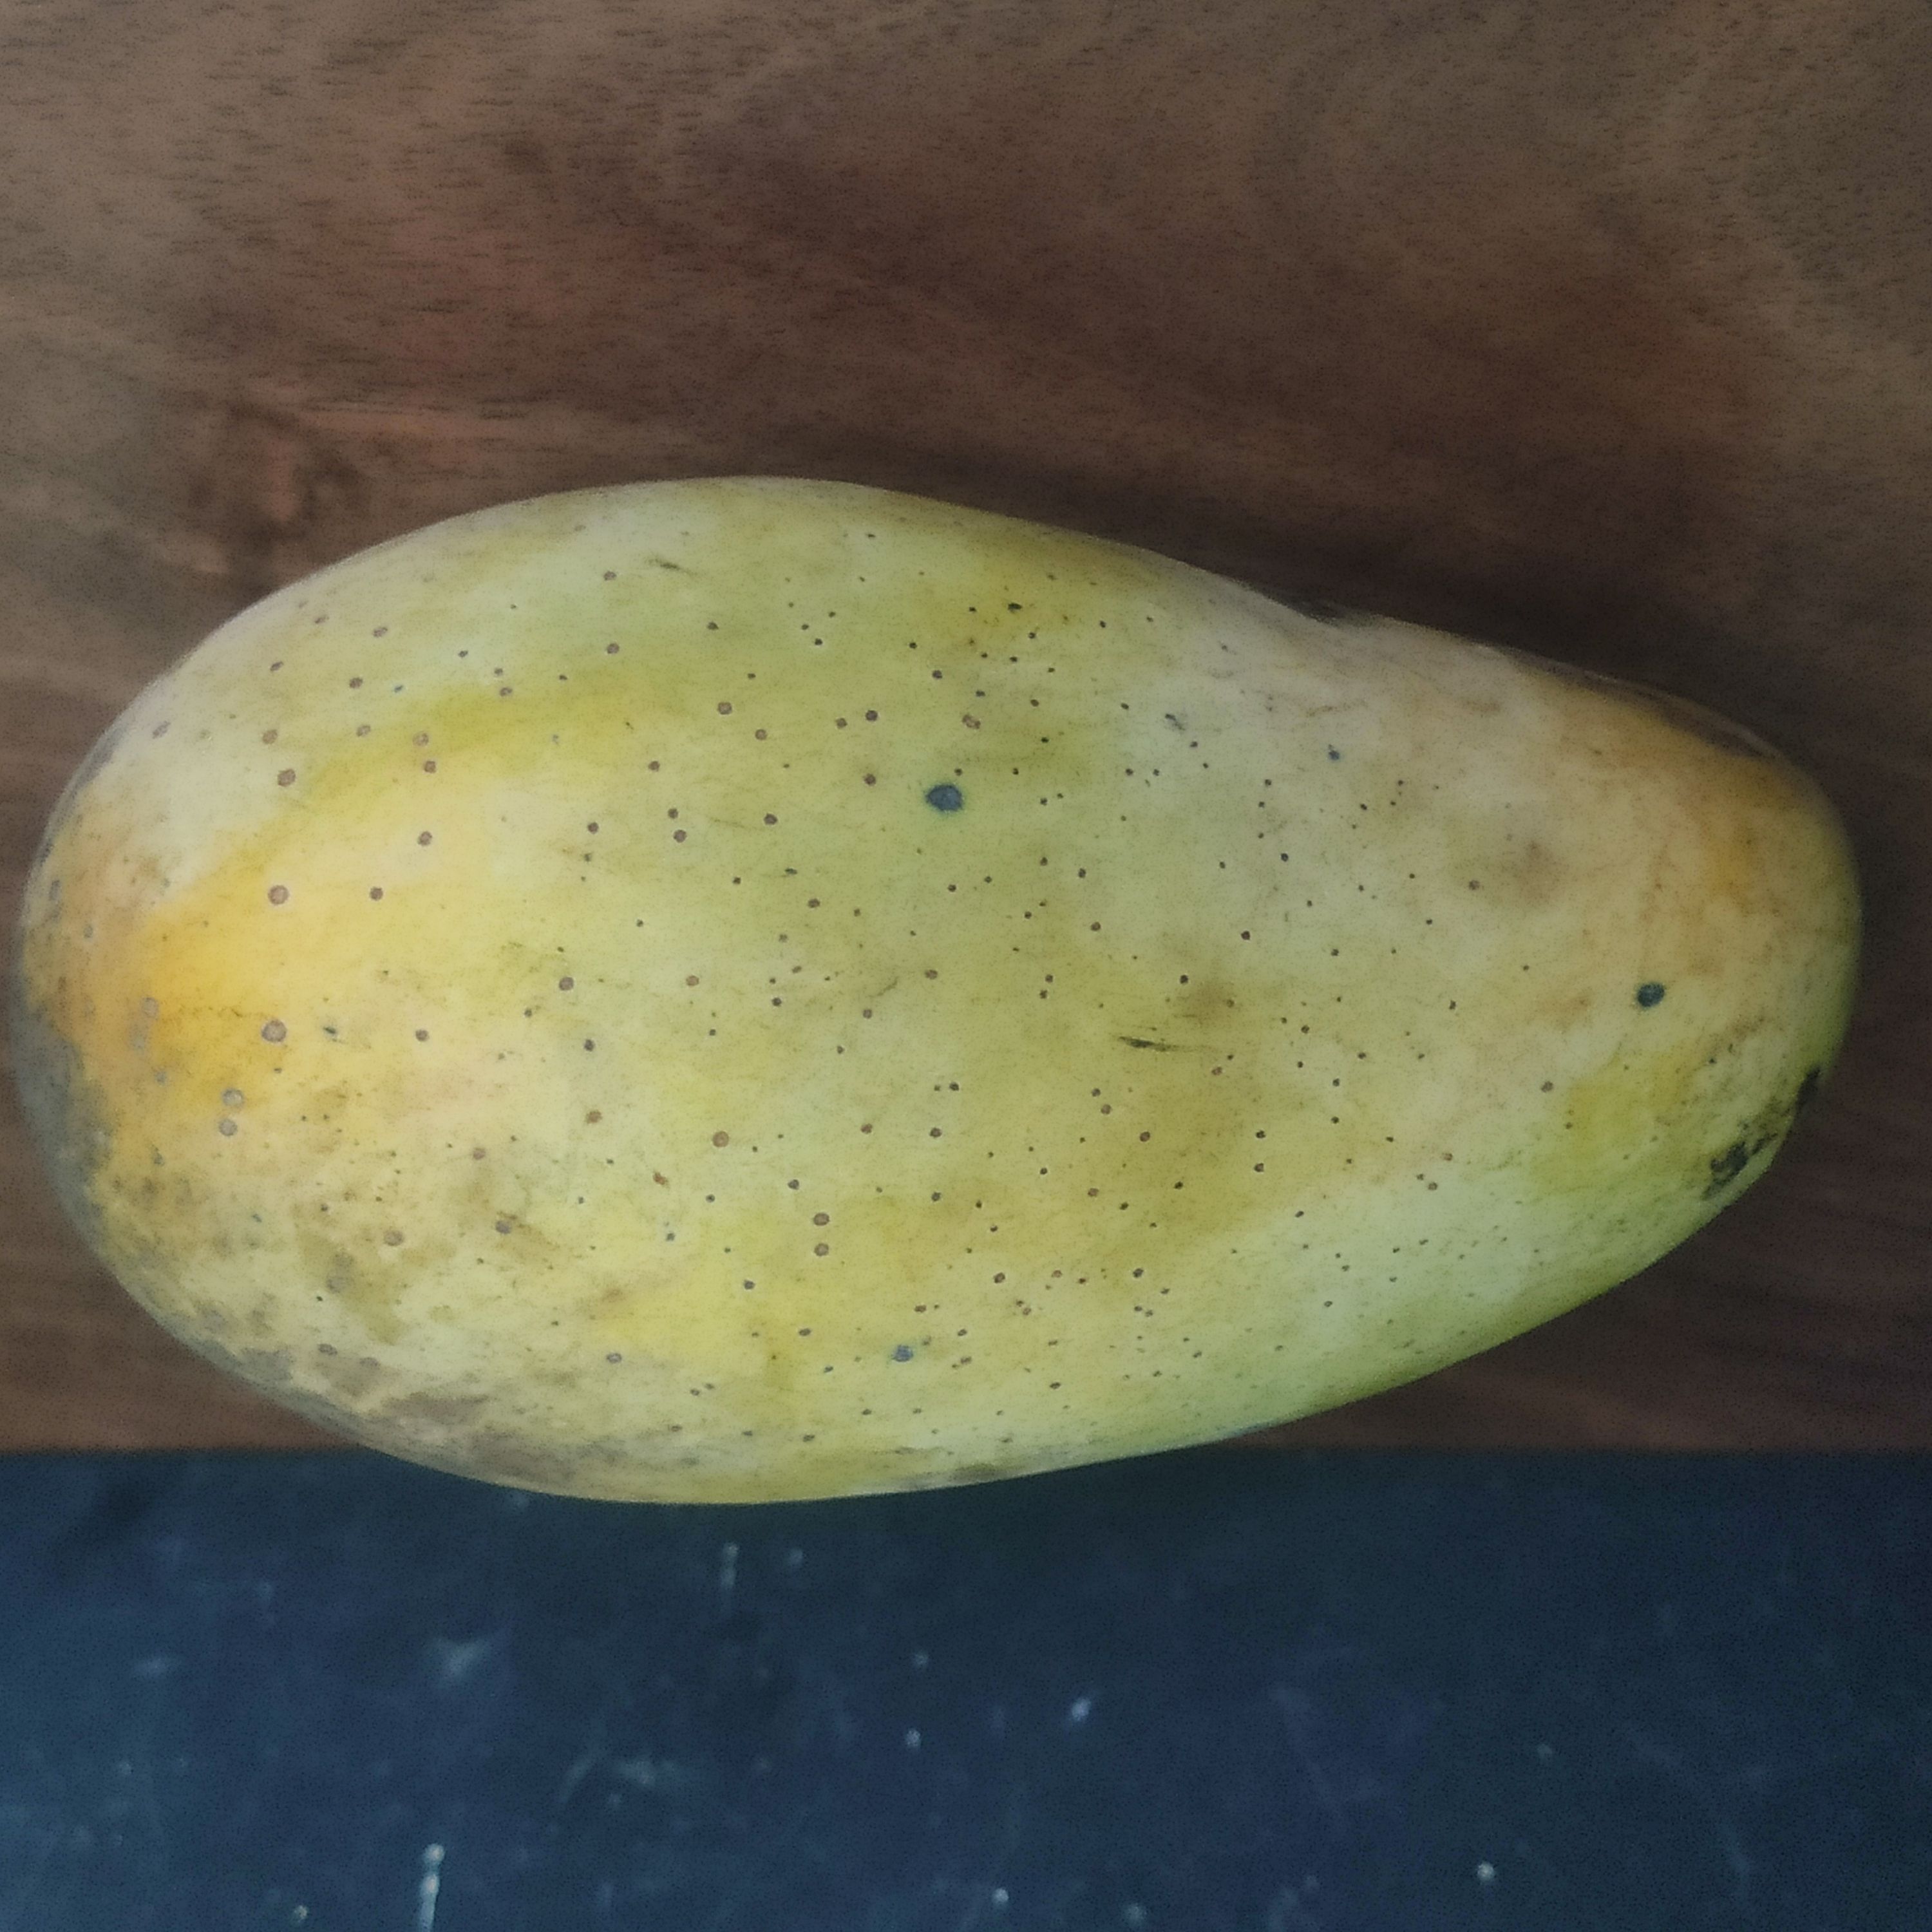
Fruit: mango
Grade: 1st-grade